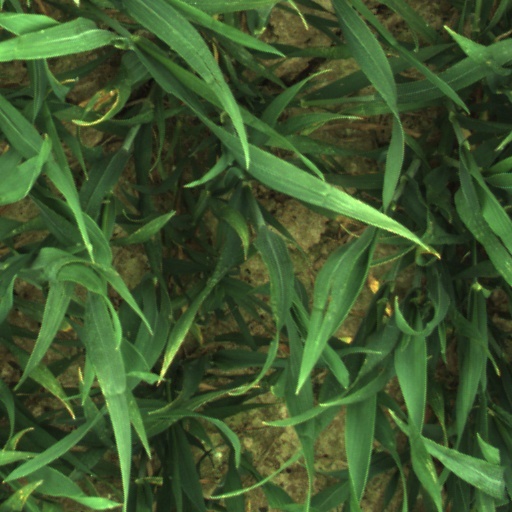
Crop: wheat